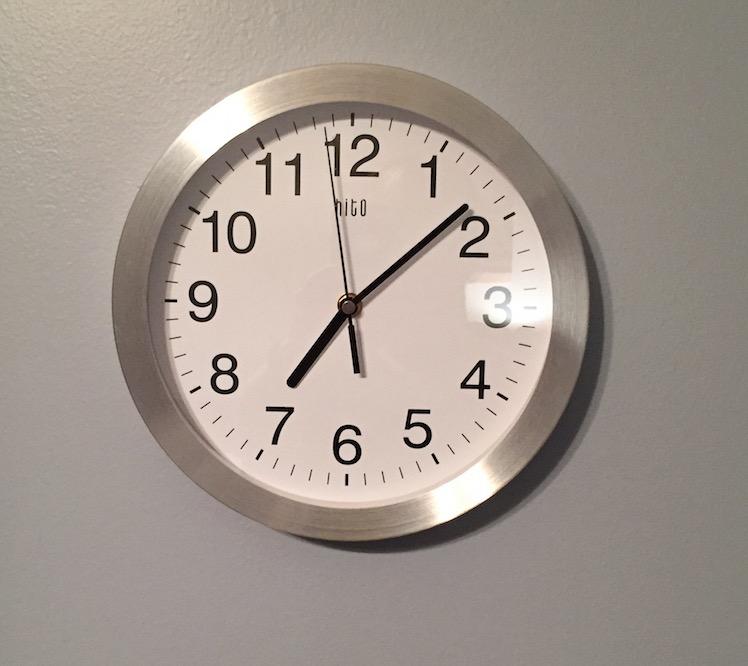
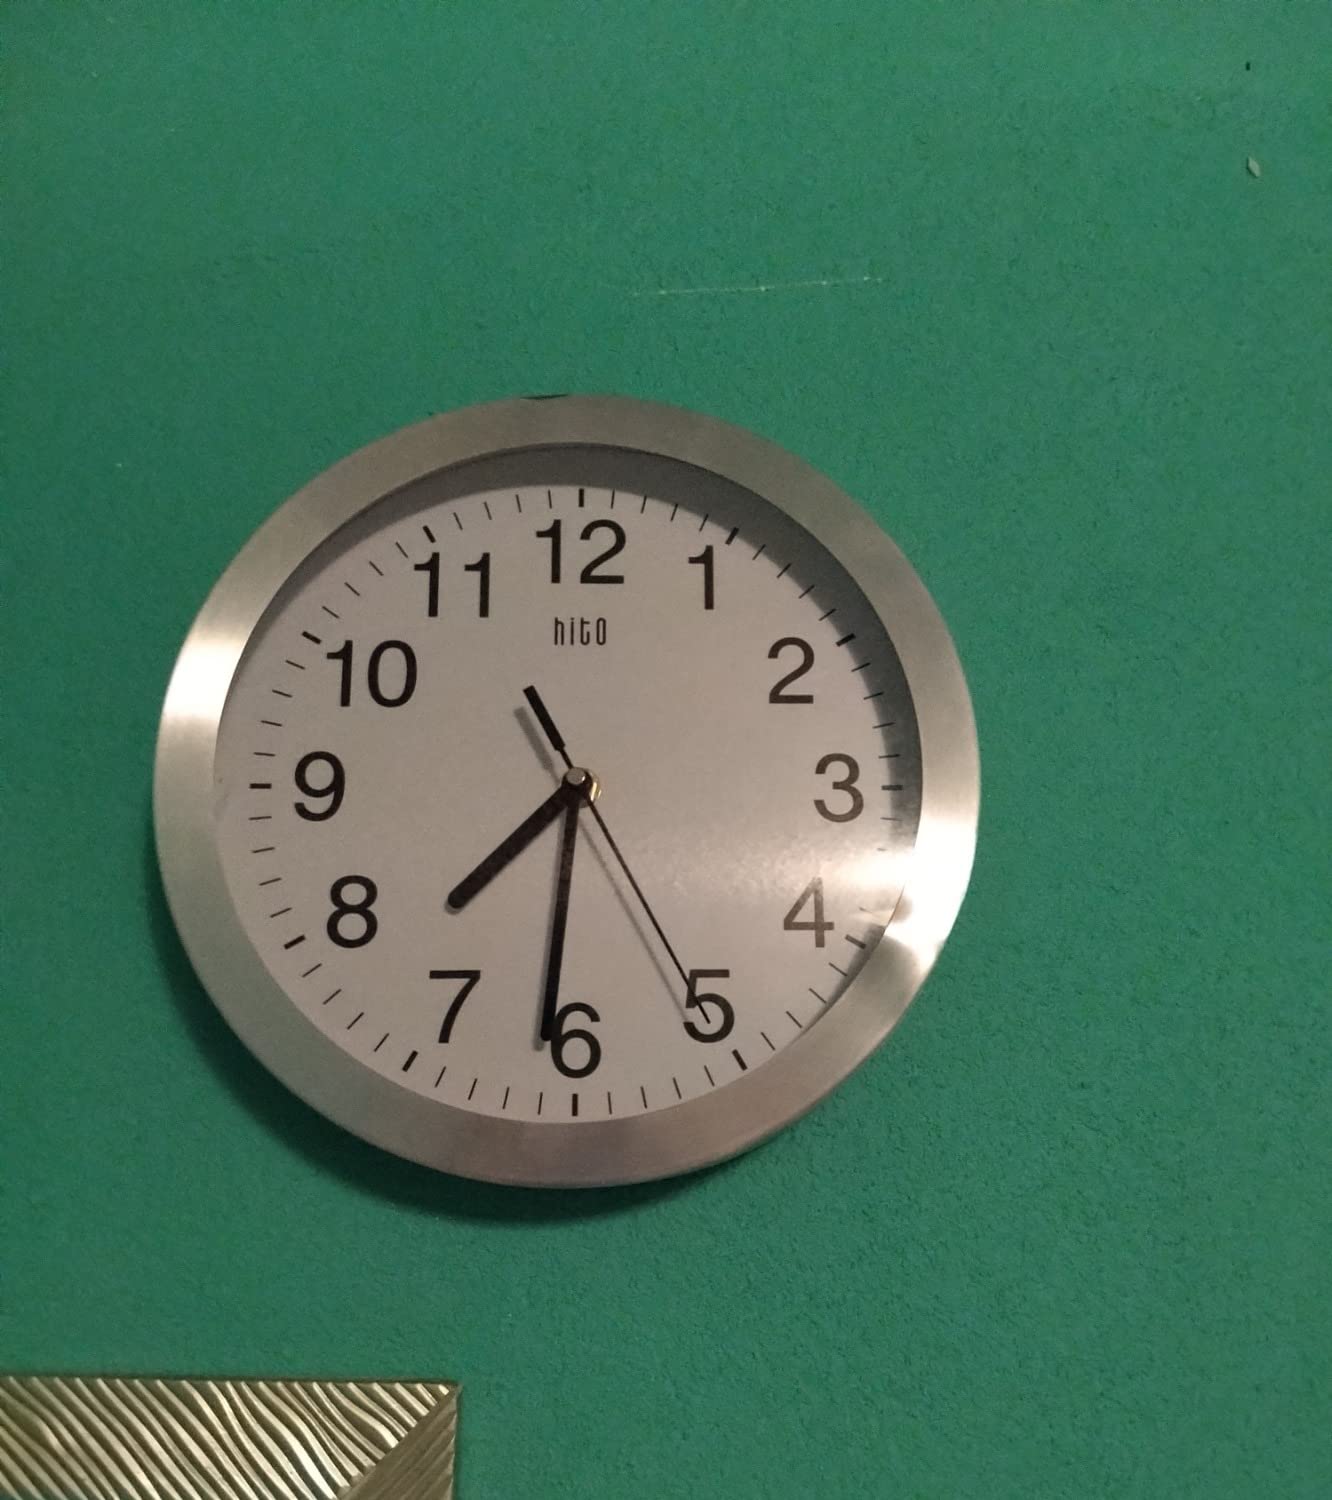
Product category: clock
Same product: yes